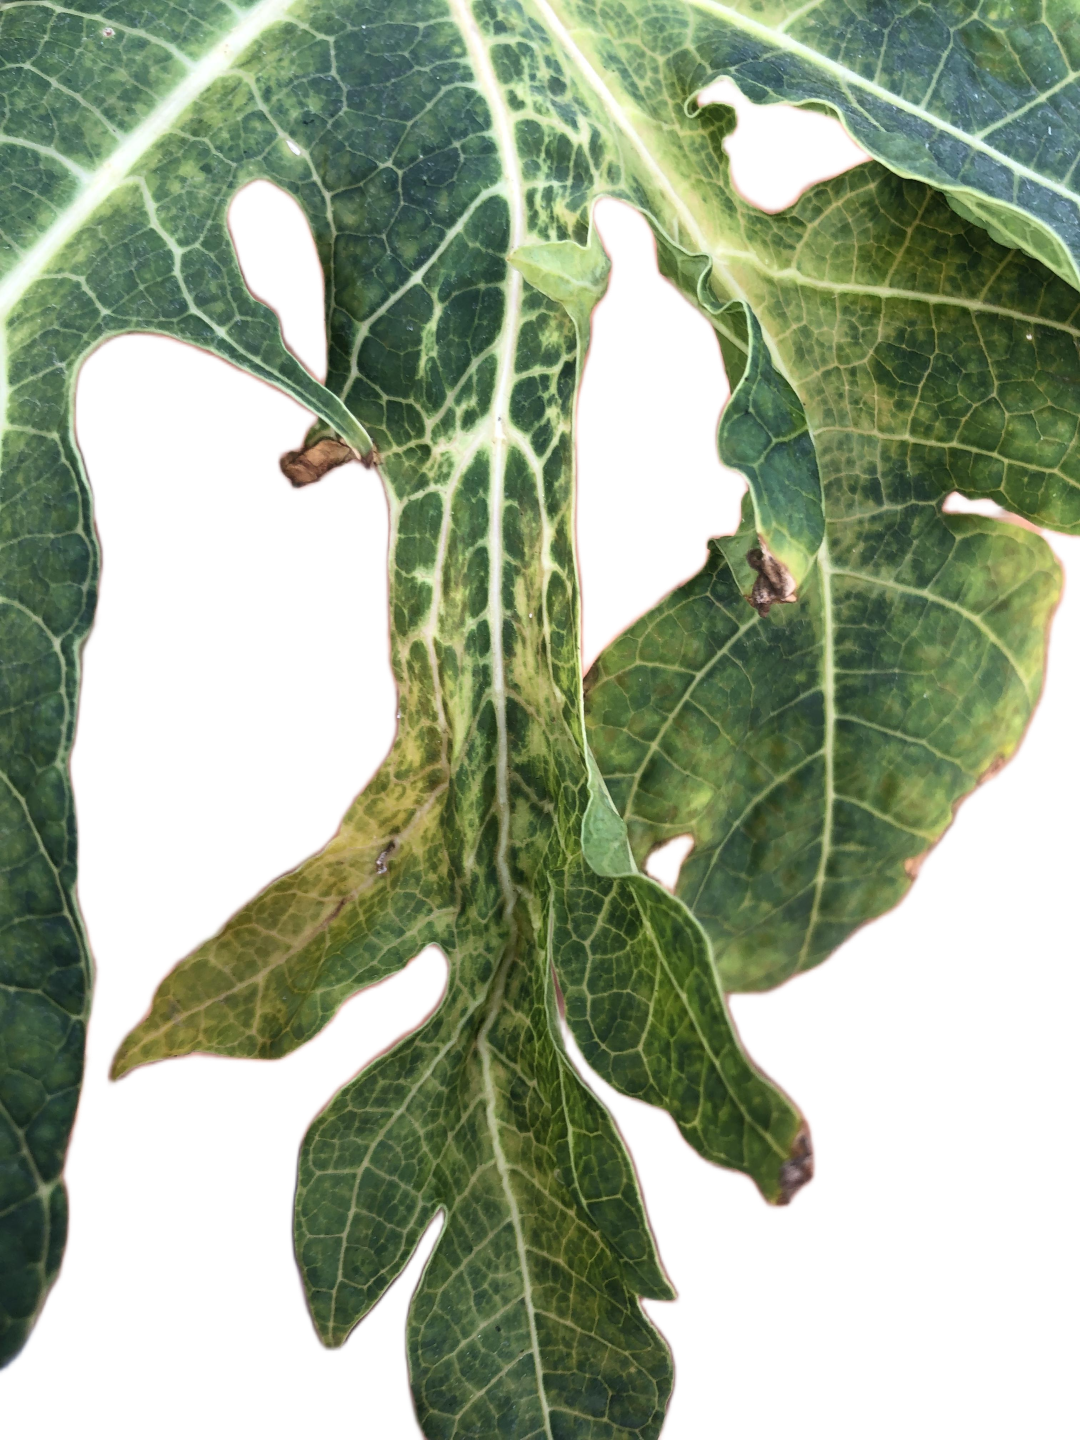
Crop: Papaya
Label: Curled_Yellow_Spot